History of socialism

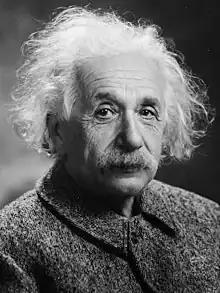
Albert Einstein advocated for a socialist planned economy with his 1949 article "Why Socialism?"

In 1871, in the wake of the Franco-Prussian War an uprising in Paris established the Paris Commune. The Paris Commune was a government that briefly ruled Paris from 18 March (more formally, from 28 March) to 28 May 1871. The Commune was the result of an uprising in Paris after France was defeated in the Franco-Prussian War. Anarchists participated actively in the establishment of the Paris Commune. The 92 members of the "Communal Council" included a high proportion of skilled workers and several professionals. Many of them were political activists, ranging from reformist republicans, various types of socialists, to the Jacobins who tended to look back nostalgically to the Revolution of 1789.